Church of St. Mary of the Perpetual Assistance, Ternopil

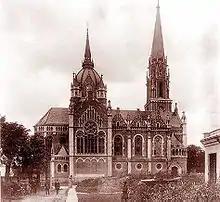
Church of St. Mary of the Perpetual Assistance in Tarnopol

The Church of St. Mary of the Perpetual Assistance located in Tarnopol, Eastern Galicia (now Ternopil, Ukraine), was a church located in the city's centre which functioned as the parish church of Ternopil's Roman Catholic community.